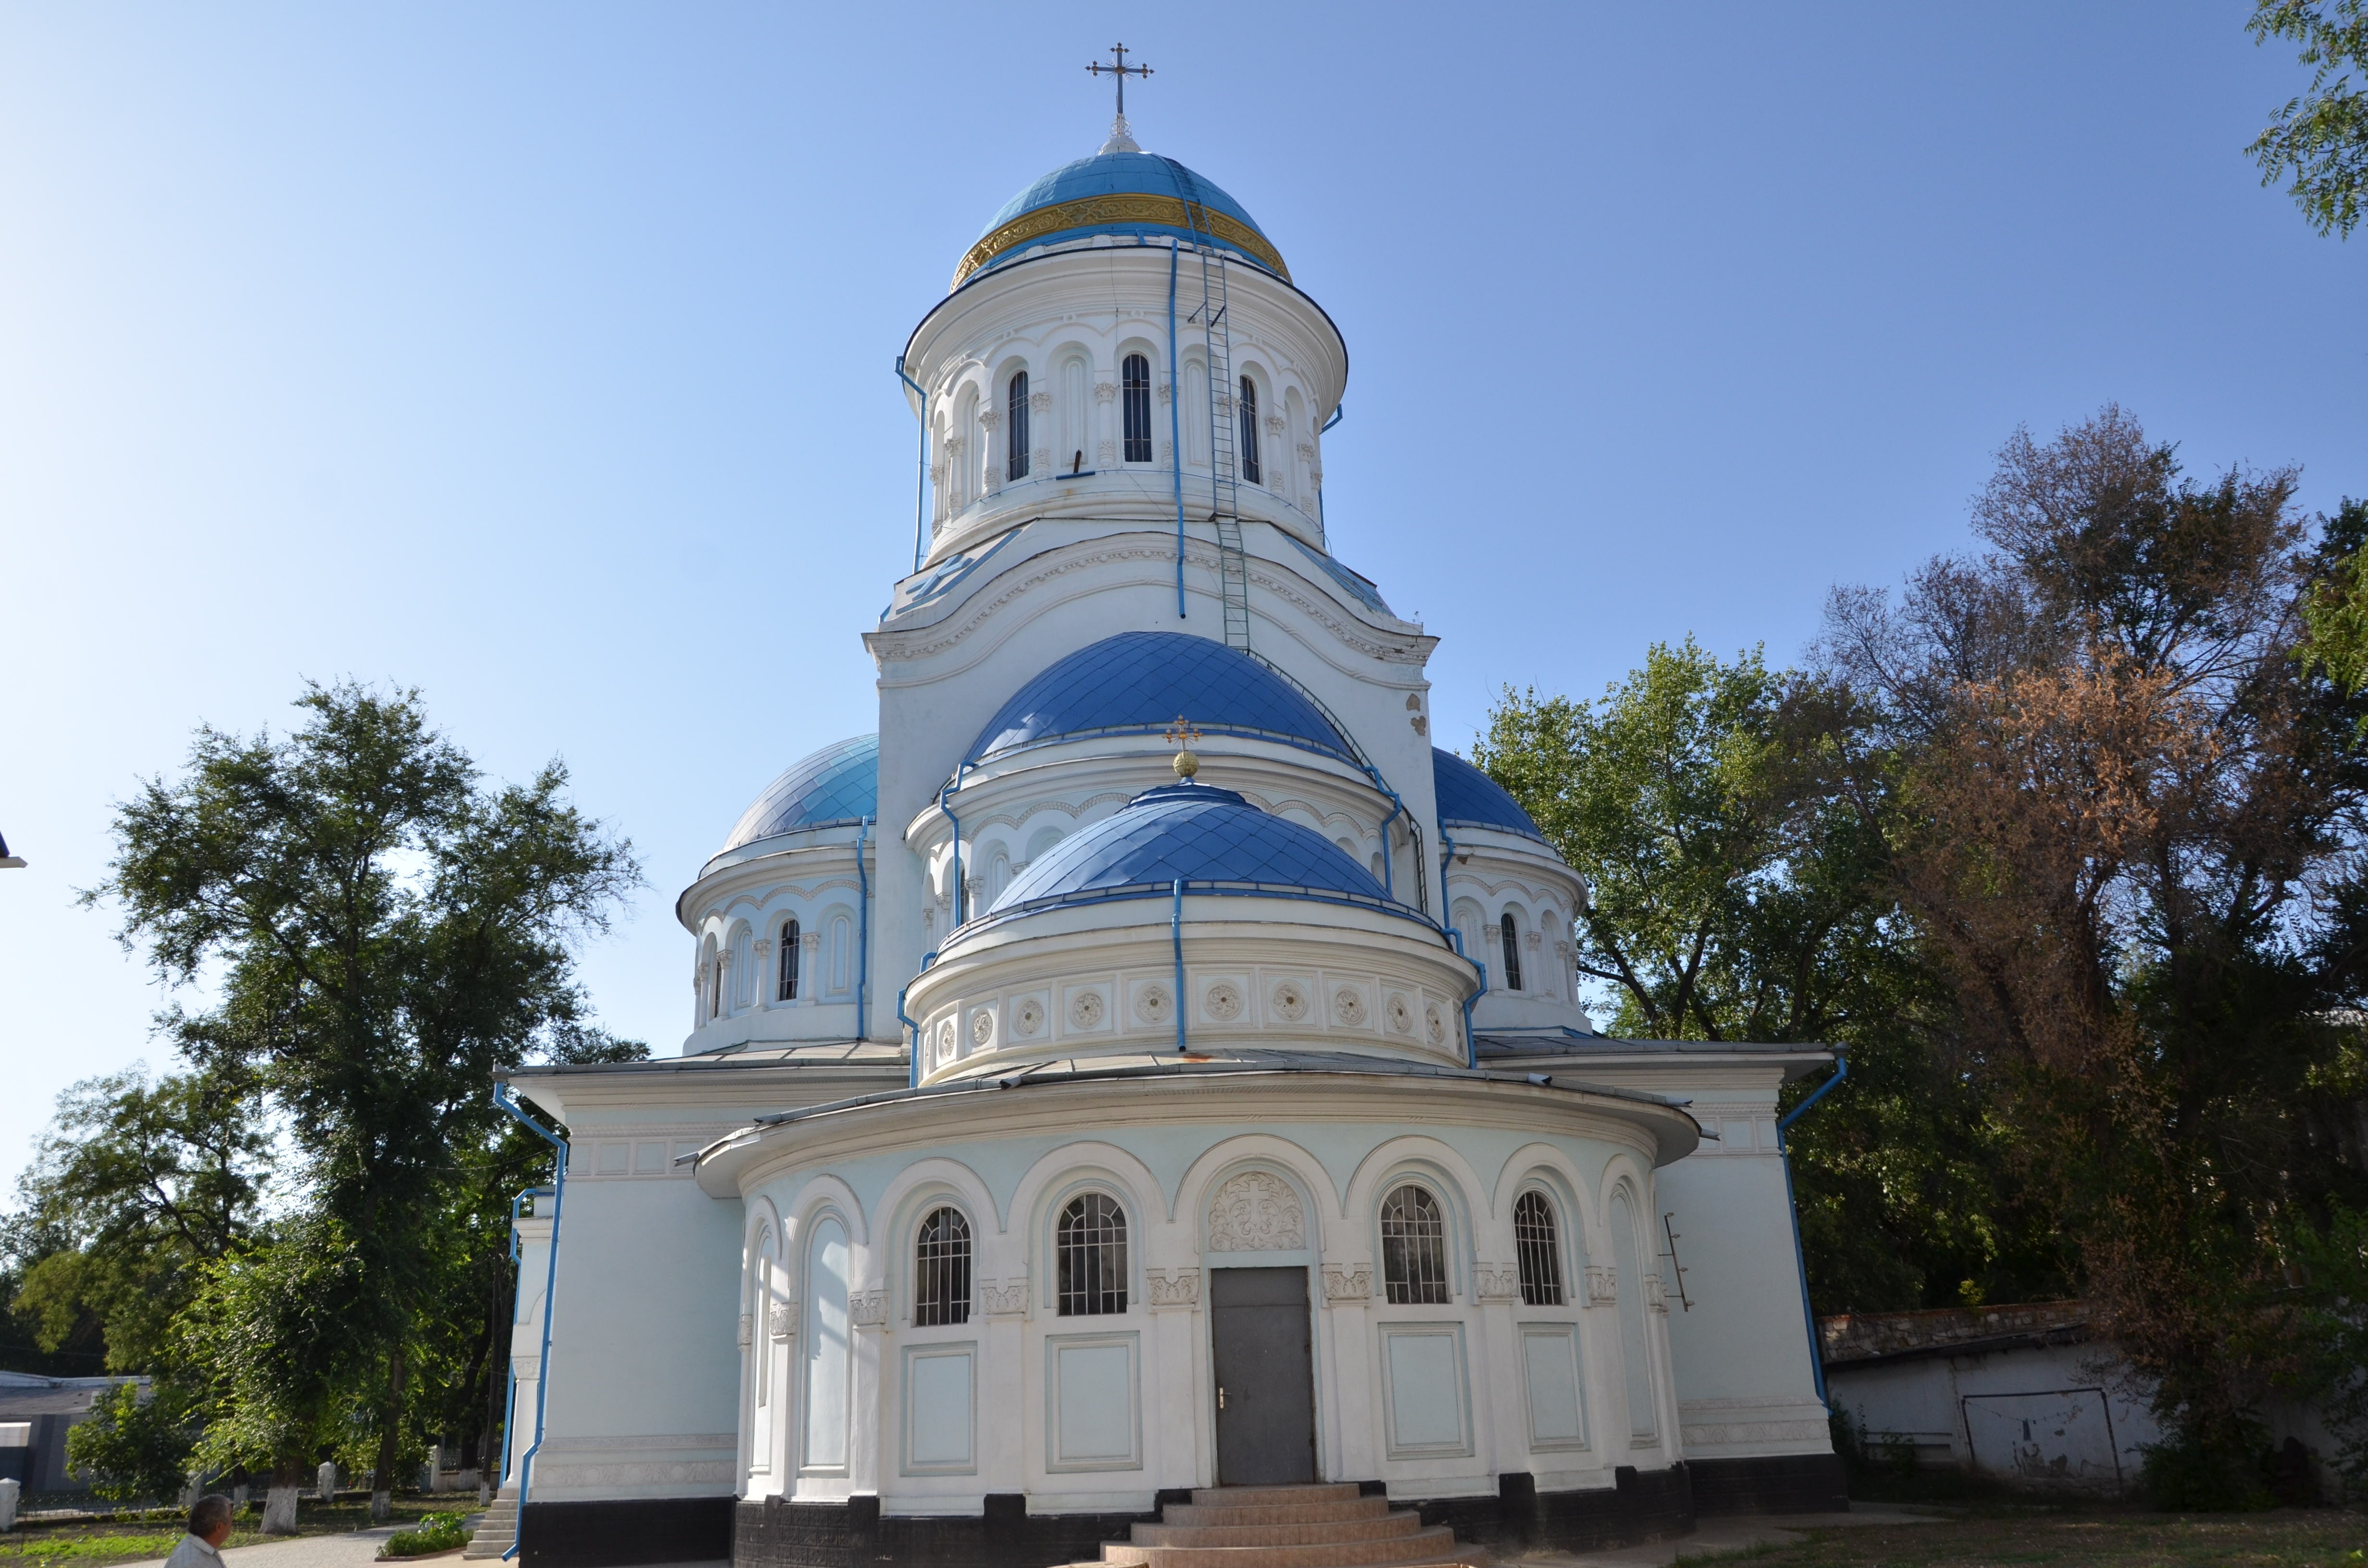
building, monument, tower, religion, landmark, church, cathedral, chapel, place of worship, bell tower, steeple, monastery, dome, chisinau, spanish missions in california